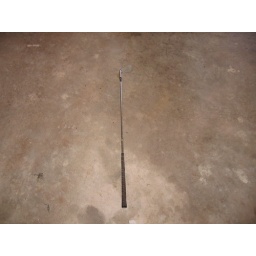
11-Iron in the gray golf bag in the garage.